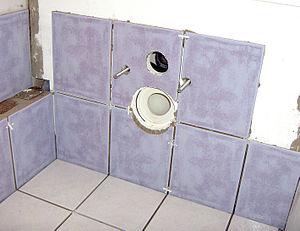
Pose de carrelage
Le terme de carrelage désigne à l'origine l'action de poser des carreaux, puis, par métonymie, le résultat de cette action. Il désigne alors un revêtement de sol ou de murs formé de carreaux de céramique - terre cuite, carreaux de faïence, carreaux de grès - ou bien carreaux de marbre ou de ciment ou encore carreaux de vinyle. Ces différents types de carreaux sont juxtaposés puis collés ou scellés. Un carrelage est couramment utilisé pour la finition et la décoration des sols et des murs pour les habitations et autres locaux, aussi bien à l'intérieur qu'en extérieur.